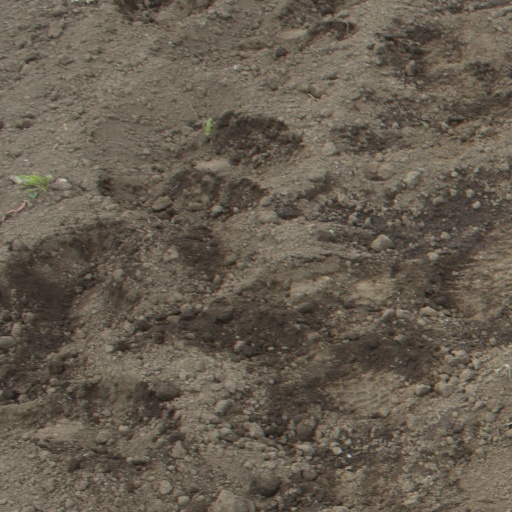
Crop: soybean